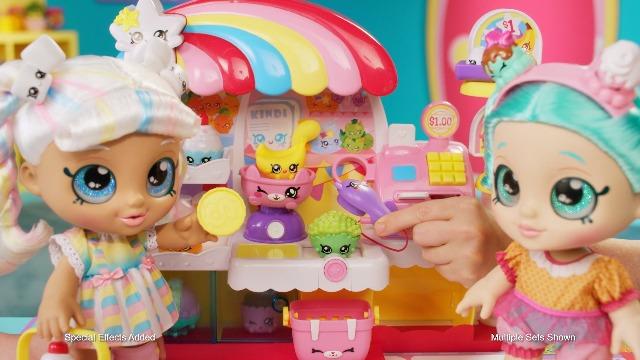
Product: Kindi Kids Kitty Petkin Supermarket
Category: Toys & Games | Dolls & Accessories
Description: Discover the kind fun Supermarket, with so many ways to play.
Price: $20.99
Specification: Product Dimensions:         15.2 x 5.2 x 12.4 inches ; 2.17 pounds    |Shipping Weight: 3.6 pounds (View shipping rates and policies)|ASIN: B07NSX16D4|Item model number: 50003|    #302    in Dolls & Accessories    |    #2726    in Pre-Kindergarten Toys